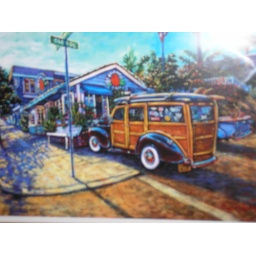
The orange tree inn in Laguna Beach